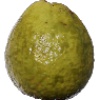
Label: Guava 1